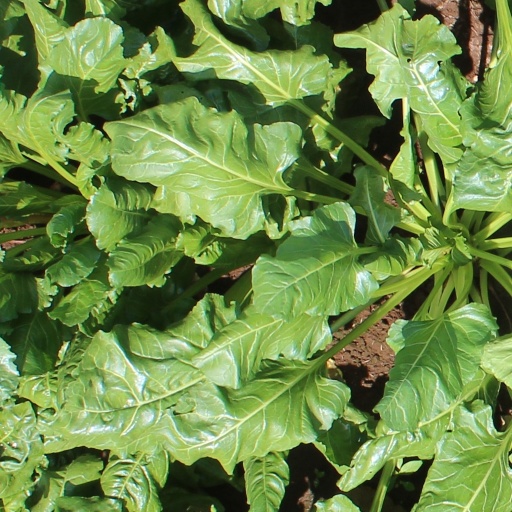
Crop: sugar beet